List of parks in the Louisville metropolitan area

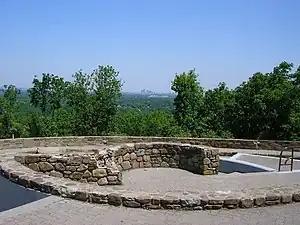
View of Downtown Louisville from the overlook atop Iroquois Park.

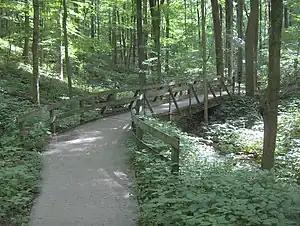
The Jefferson Memorial Forest is the largest municipal urban forest in the United States.

The Frederick Law Olmsted Parks (formerly called the Olmsted Park System) in Louisville was the last of five such systems designed by Frederick Law Olmsted. All of the parks in this system are managed by Louisville Metro Parks.